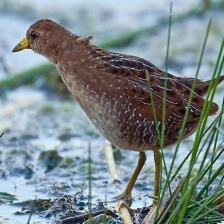
Species: SORA
Scientific name: PORZANA CAROLINA
ImageNet parent category: european_gallinule